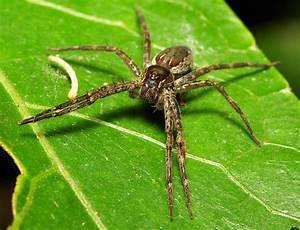
spider